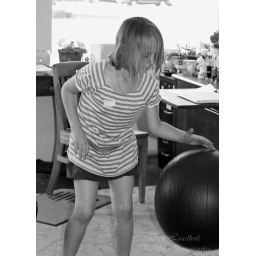
till granny takes the ball away.. lol. This is the ball that goes in the computer chair.. lol